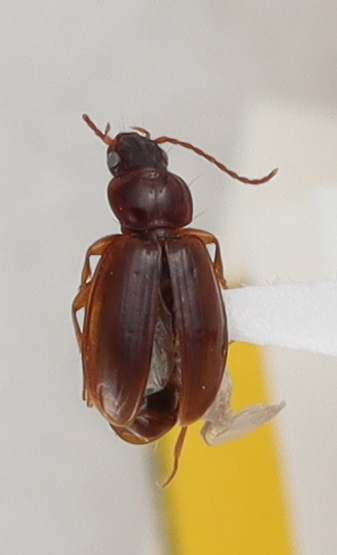
Scientific name: Trechus obtusus
Plot: 2
Trap: S
Collected: 20190605